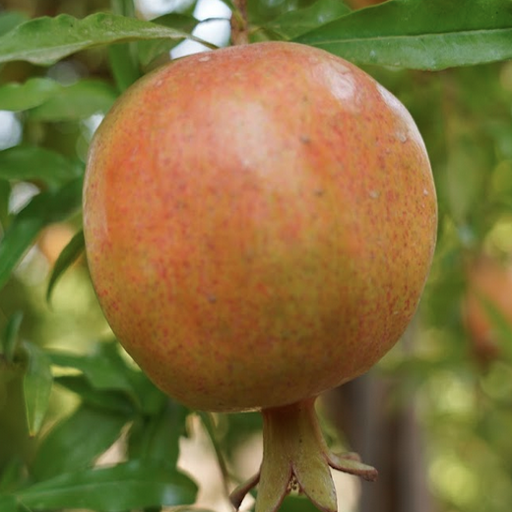
Label: Healthy